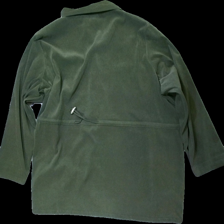
View: back
Type: Shirt
Category: Ladies
Brand: Not in the list
Brand text on label: classic woman
Colors: Green
Material: 100% polyester
Cut: Regular
Size: 54
Season: All
Damage location: top center
Damage 2 location: bottom right
Damage 3 location: middle left
Price range: 50-100
Recommended usage: Reuse
Description: grön skjorta